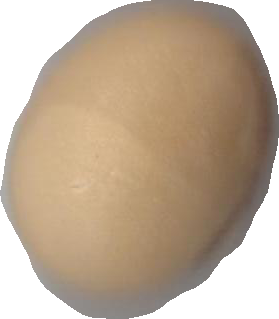
Variety: Grobogan